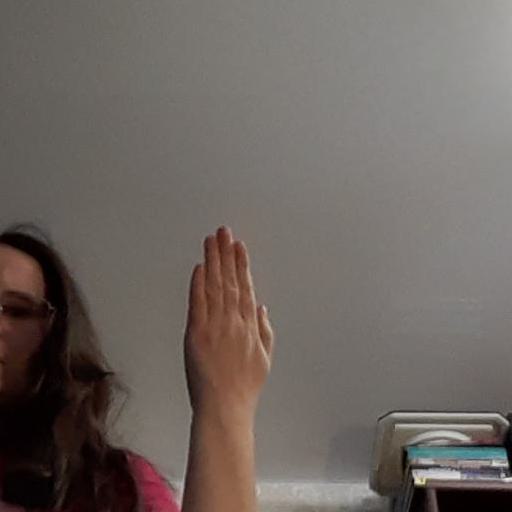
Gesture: stop_inverted